Anne Elliot

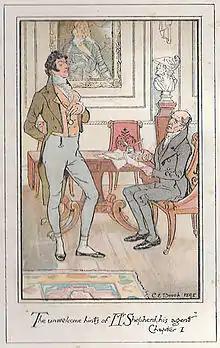
At fifty-four years old, Sir Walter remained extremely vain of his person and his situation.

Anne is the overlooked middle daughter of a narcissistic and extravagant baronet, Sir Walter Elliot of Kellynch Hall. The oldest of Jane Austen's heroines, she is 26 or 27 years old at the beginning of the novel and is seemingly a confirmed spinster. Her mother is dead, her father, Sir Walter and older sister, Elizabeth are vain and selfish. Her younger sister, Mary, is a manipulative hypochondriac, but not quite so beyond Anne's influence as Elizabeth. With few to appreciate her sweet nature and refined, elegant mind, Anne is somewhat isolated, living in a narrow social sphere where she "was nobody with either father or sister; her word had no weight; her convenience was always to give way; she was only Anne."